Tswana people

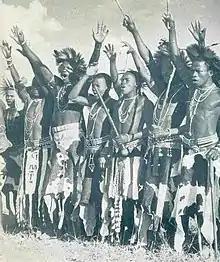
Batswana Men dressed in traditional attire in 1946

In this area of poor visibility, due to the thick, tall reeds, the Batawana and Wayeyi were able to employ additional tricks to lure the invaders towards their ultimate doom. At one point, a calf and its mother were tied to separate trees to make Lotshe's men think that they were finally catching up to their main prize, the elusive Batawana cattle. As they pressed forward, the AmaNdebele were further unnerved by additional hit-and-run attacks and sniping by small bands of Batawana marksmen. Certainly, they could not have been comfortable in the unfamiliar Okavango environment.